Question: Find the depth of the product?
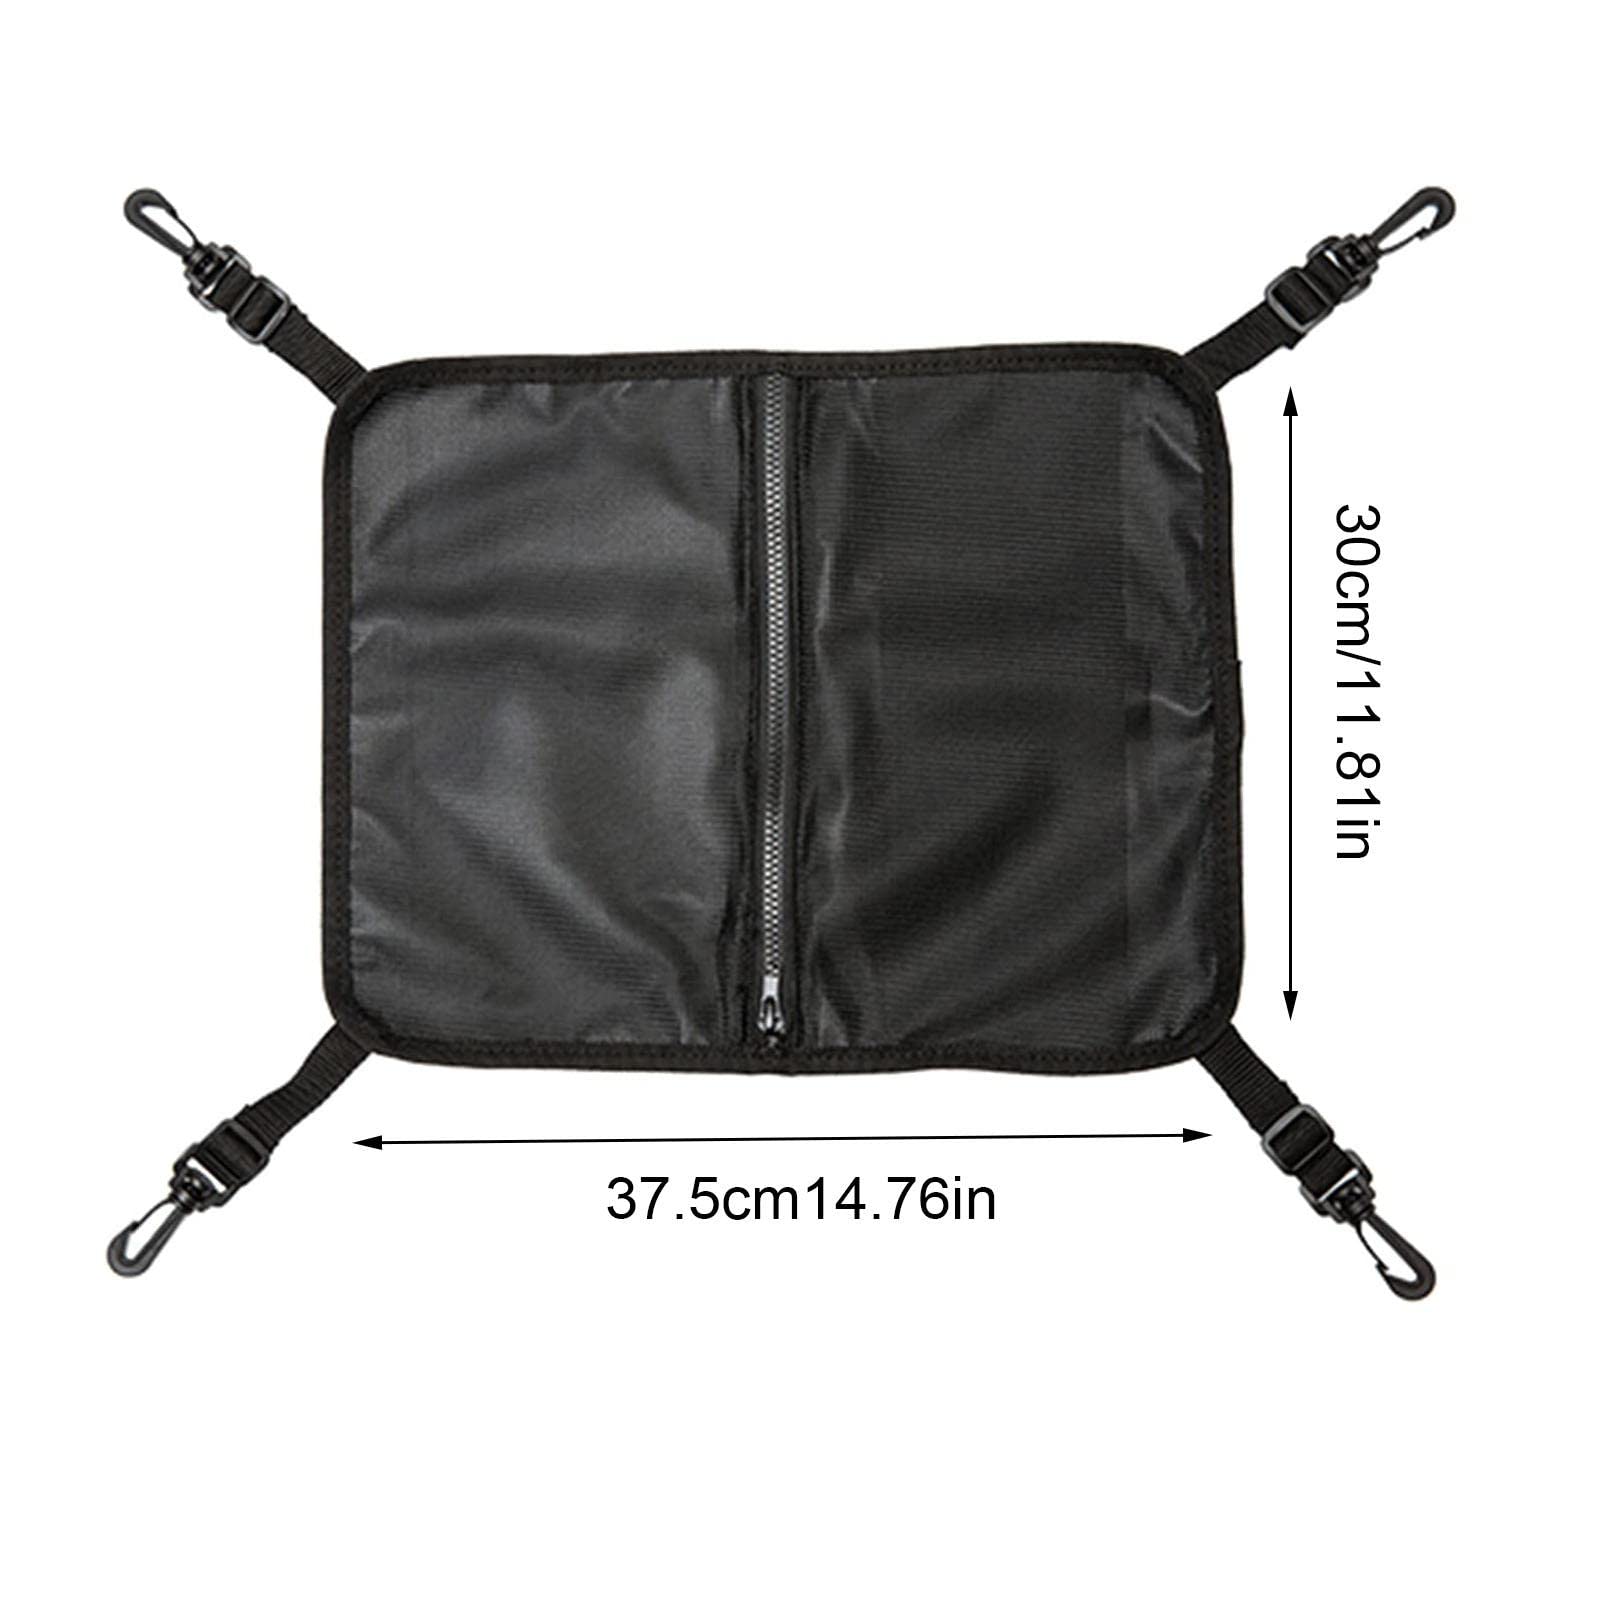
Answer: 37.5 centimetre